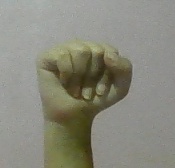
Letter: saad